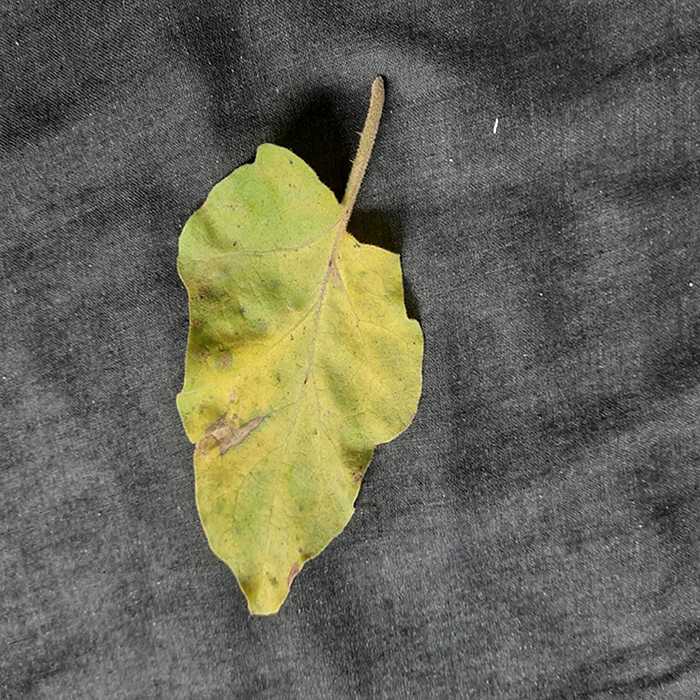
Plant: Eggplant
Label: Eggplant verticillium wilt